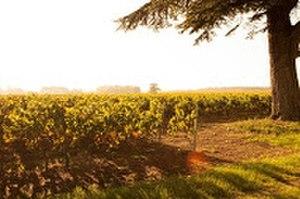
La vigne aux alentours de Beyzac
Le château Beyzac est une demeure du XVIIIᵉ siècle ou XIXᵉ siècle, située en France sur la commune de Vertheuil, dans le département de la Gironde, en Nouvelle-Aquitaine.